Mühlkreis Autobahn

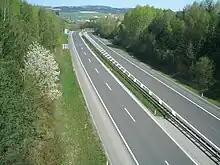
End of Mühlkreis Autobahn

Construction started in the early 1960s, however the plans of a motorway connecting Linz with České Budějovice in Czechoslovakia were never carried out and in 1982 the extension finally discontinued. Due to the increasing traffic volume after the fall of the Iron Curtain, a continuation will be provided by the Mühlviertler Schnellstraße expressway to Leopoldschlag at the Czech border, which was expected to open in 2015, but as of 2022, nothing has come of it.